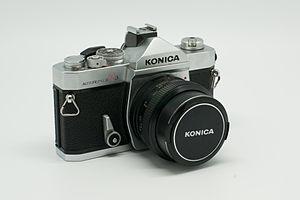
Konica - Autoreflex T3